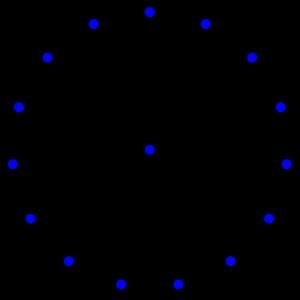
En théorie des graphes, un graphe est hypohamiltonien s'il n'a pas de cycle hamiltonien mais que la suppression de n'importe quel sommet du graphe suffit à le rendre hamiltonien.